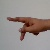
The image shows a hand gesture representing the letter 'P' in Indian Sign Language.